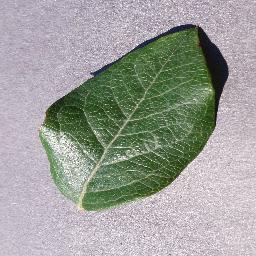
Label: Blueberry___healthy